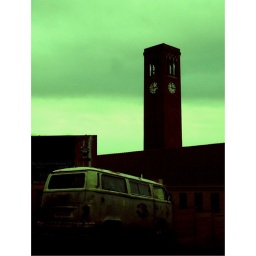
christian brothers college clock tower in green point